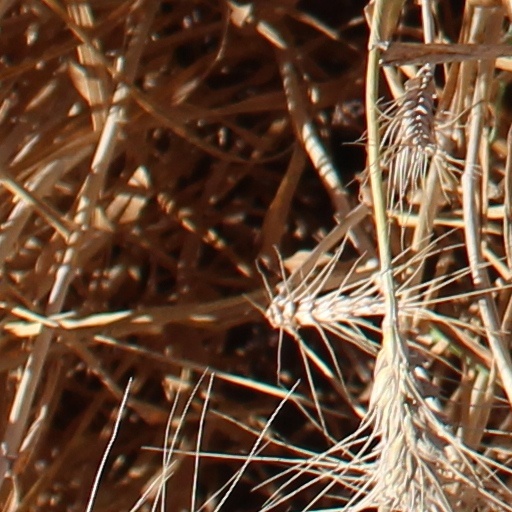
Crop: wheat